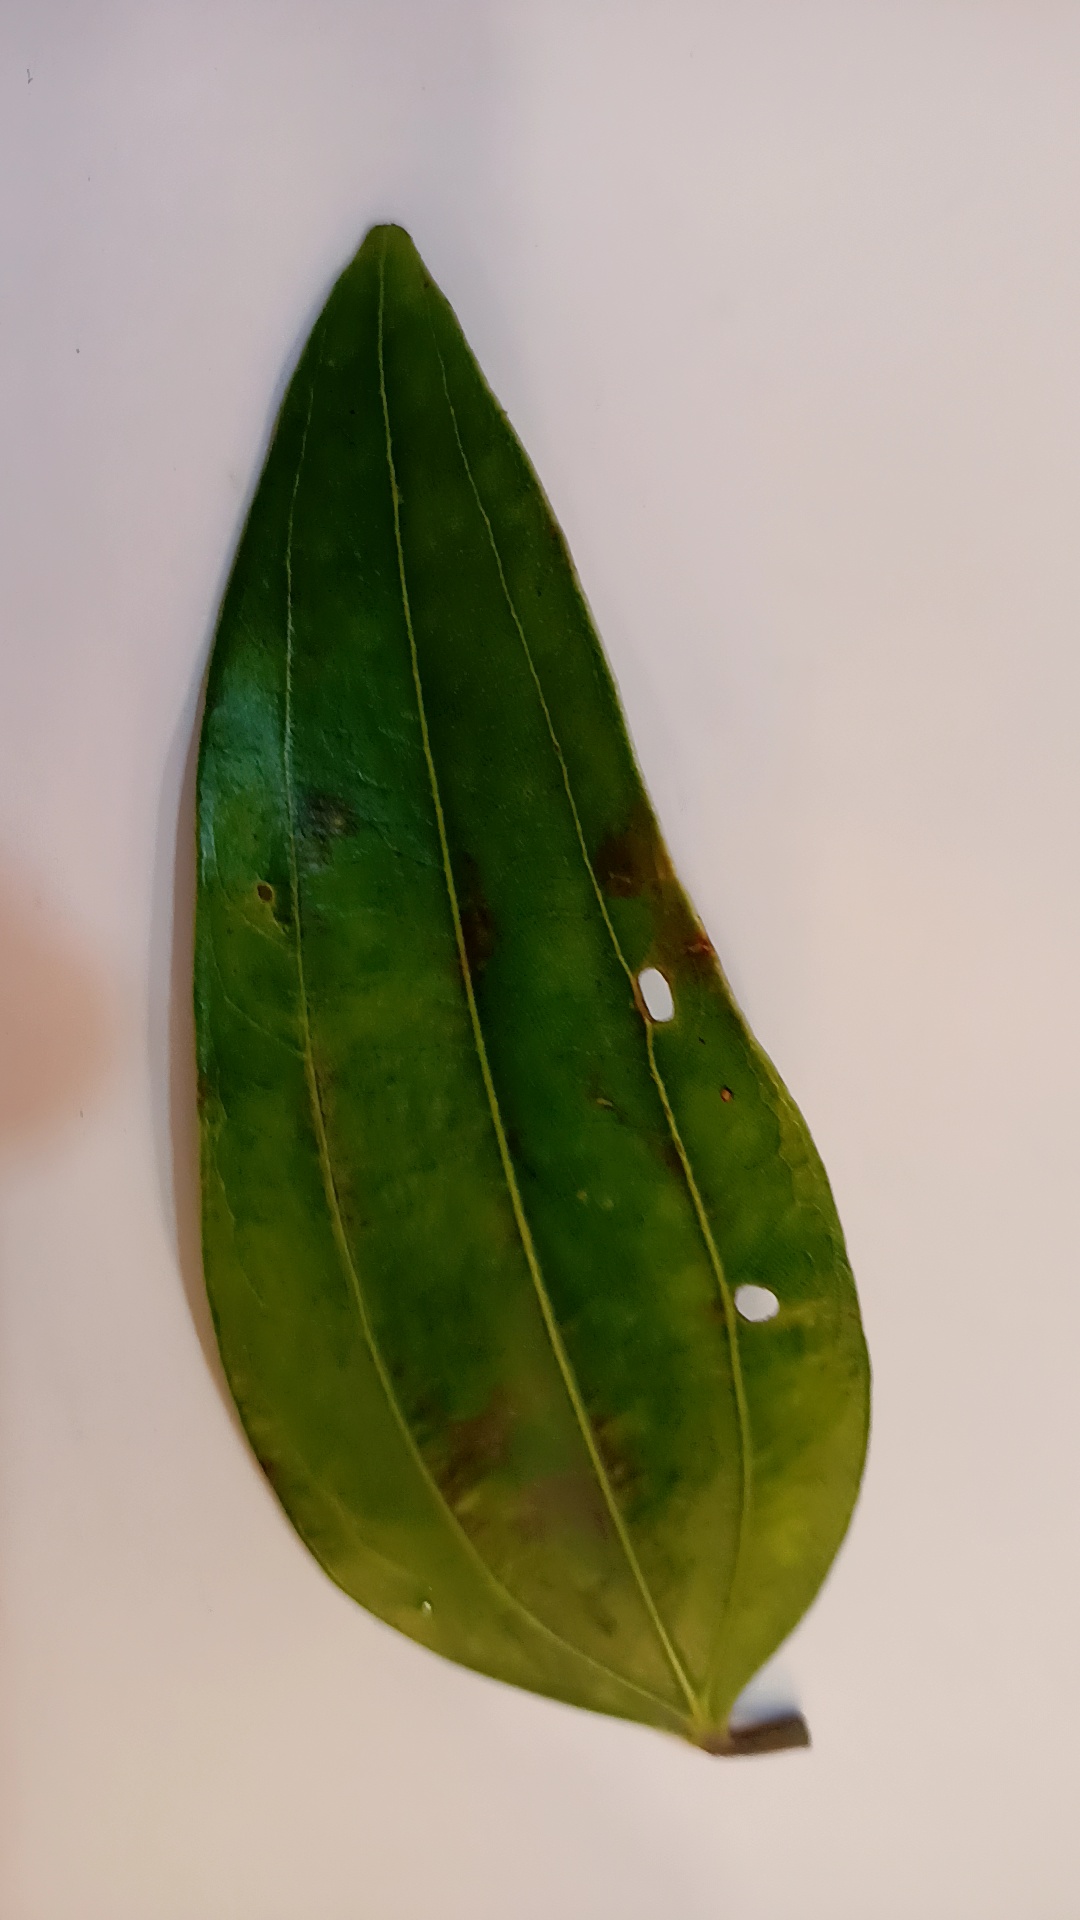
Label: Disease